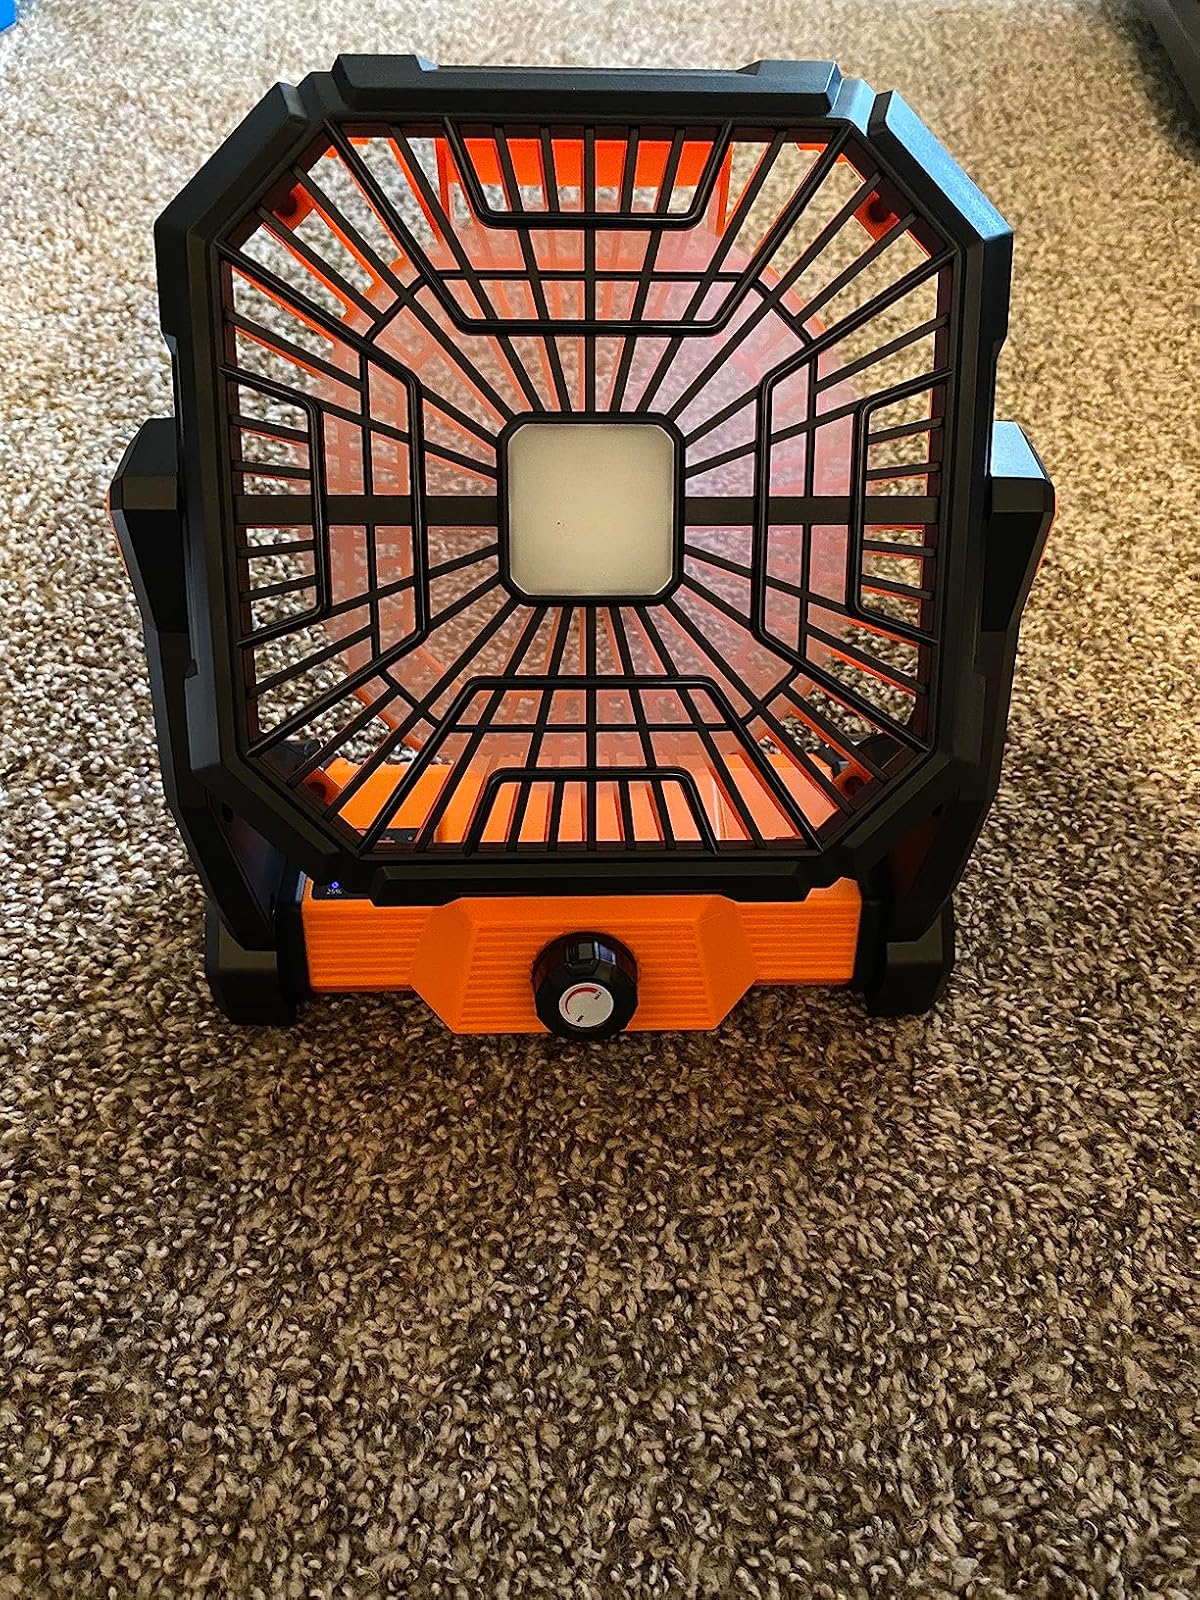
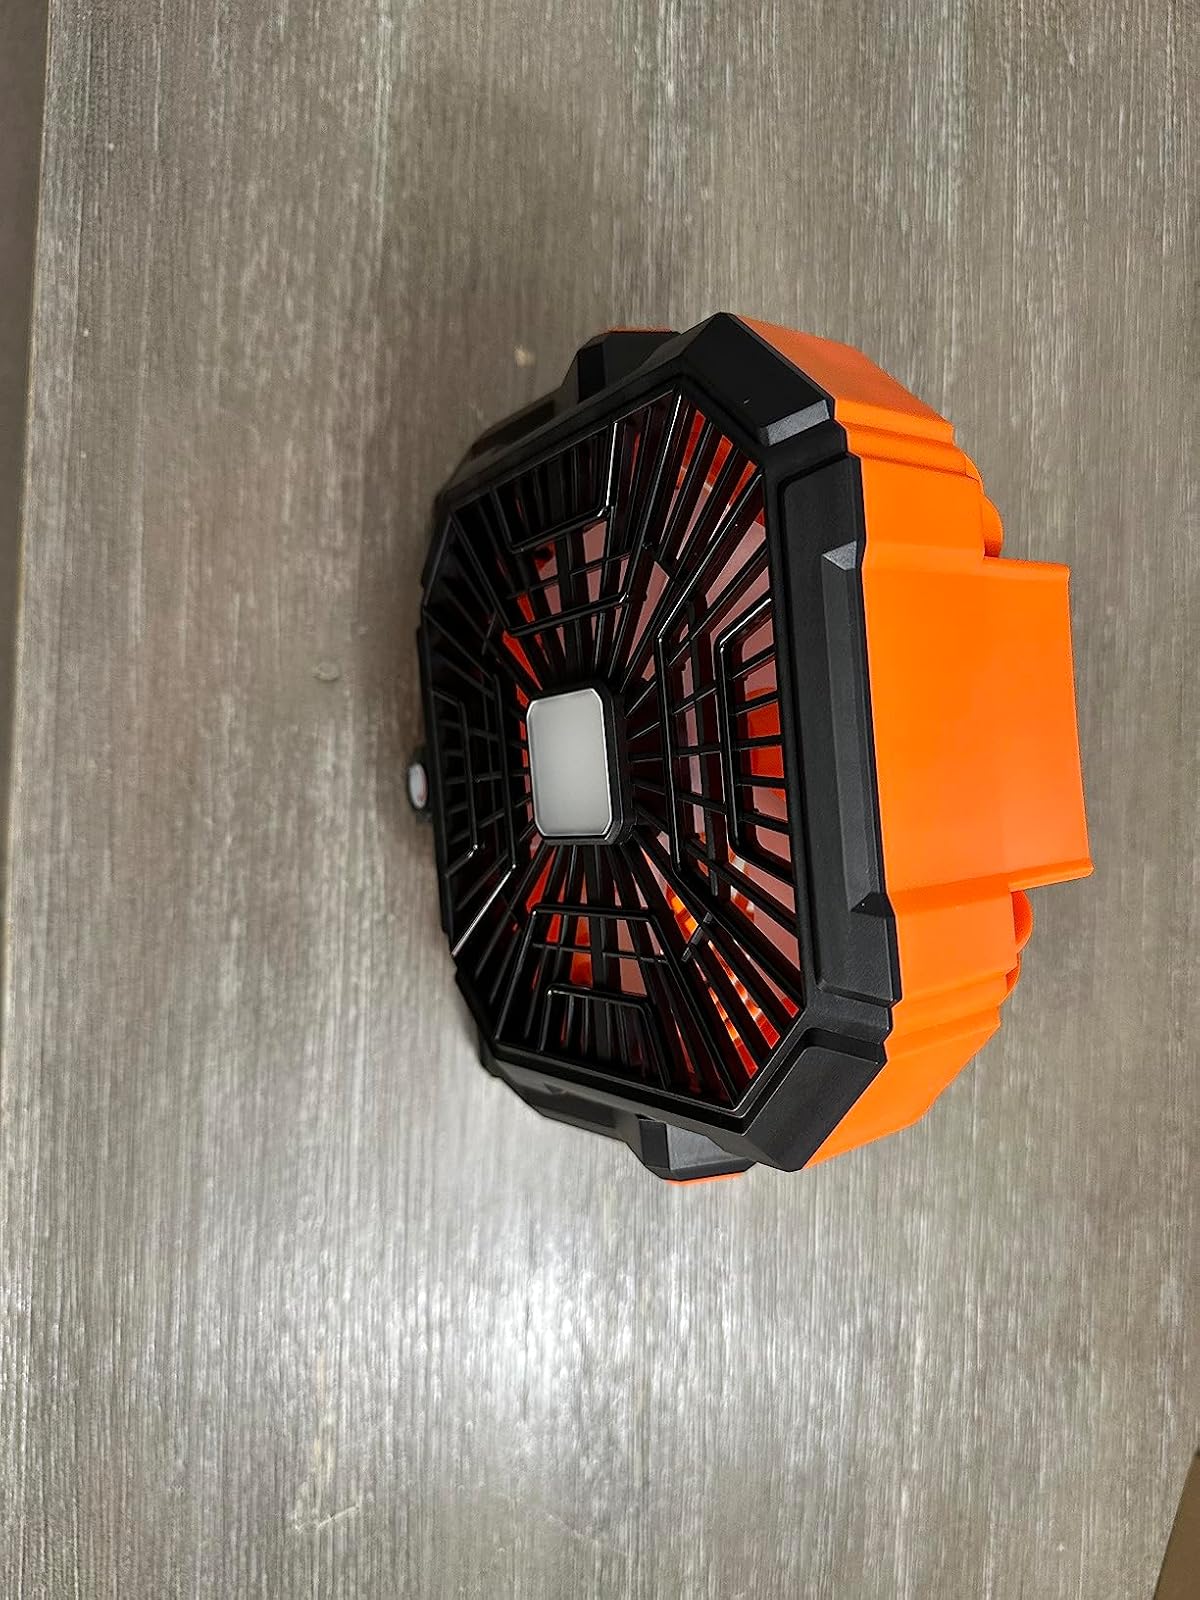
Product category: lantern
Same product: yes